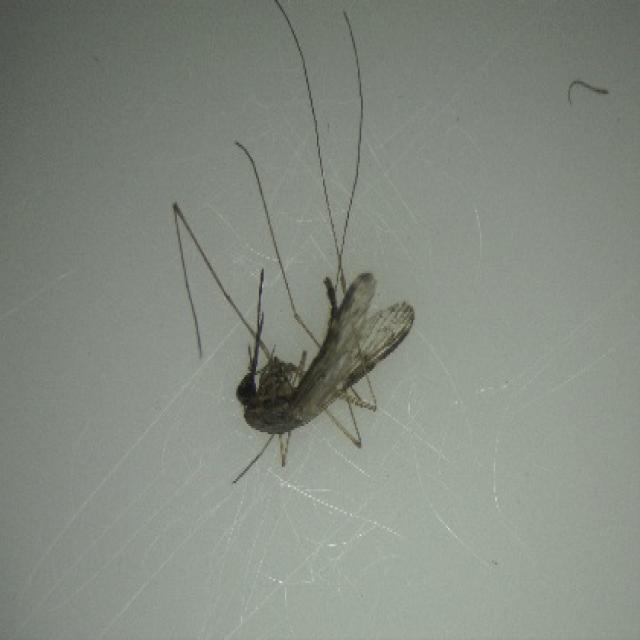
Species: anopheles_sinensis